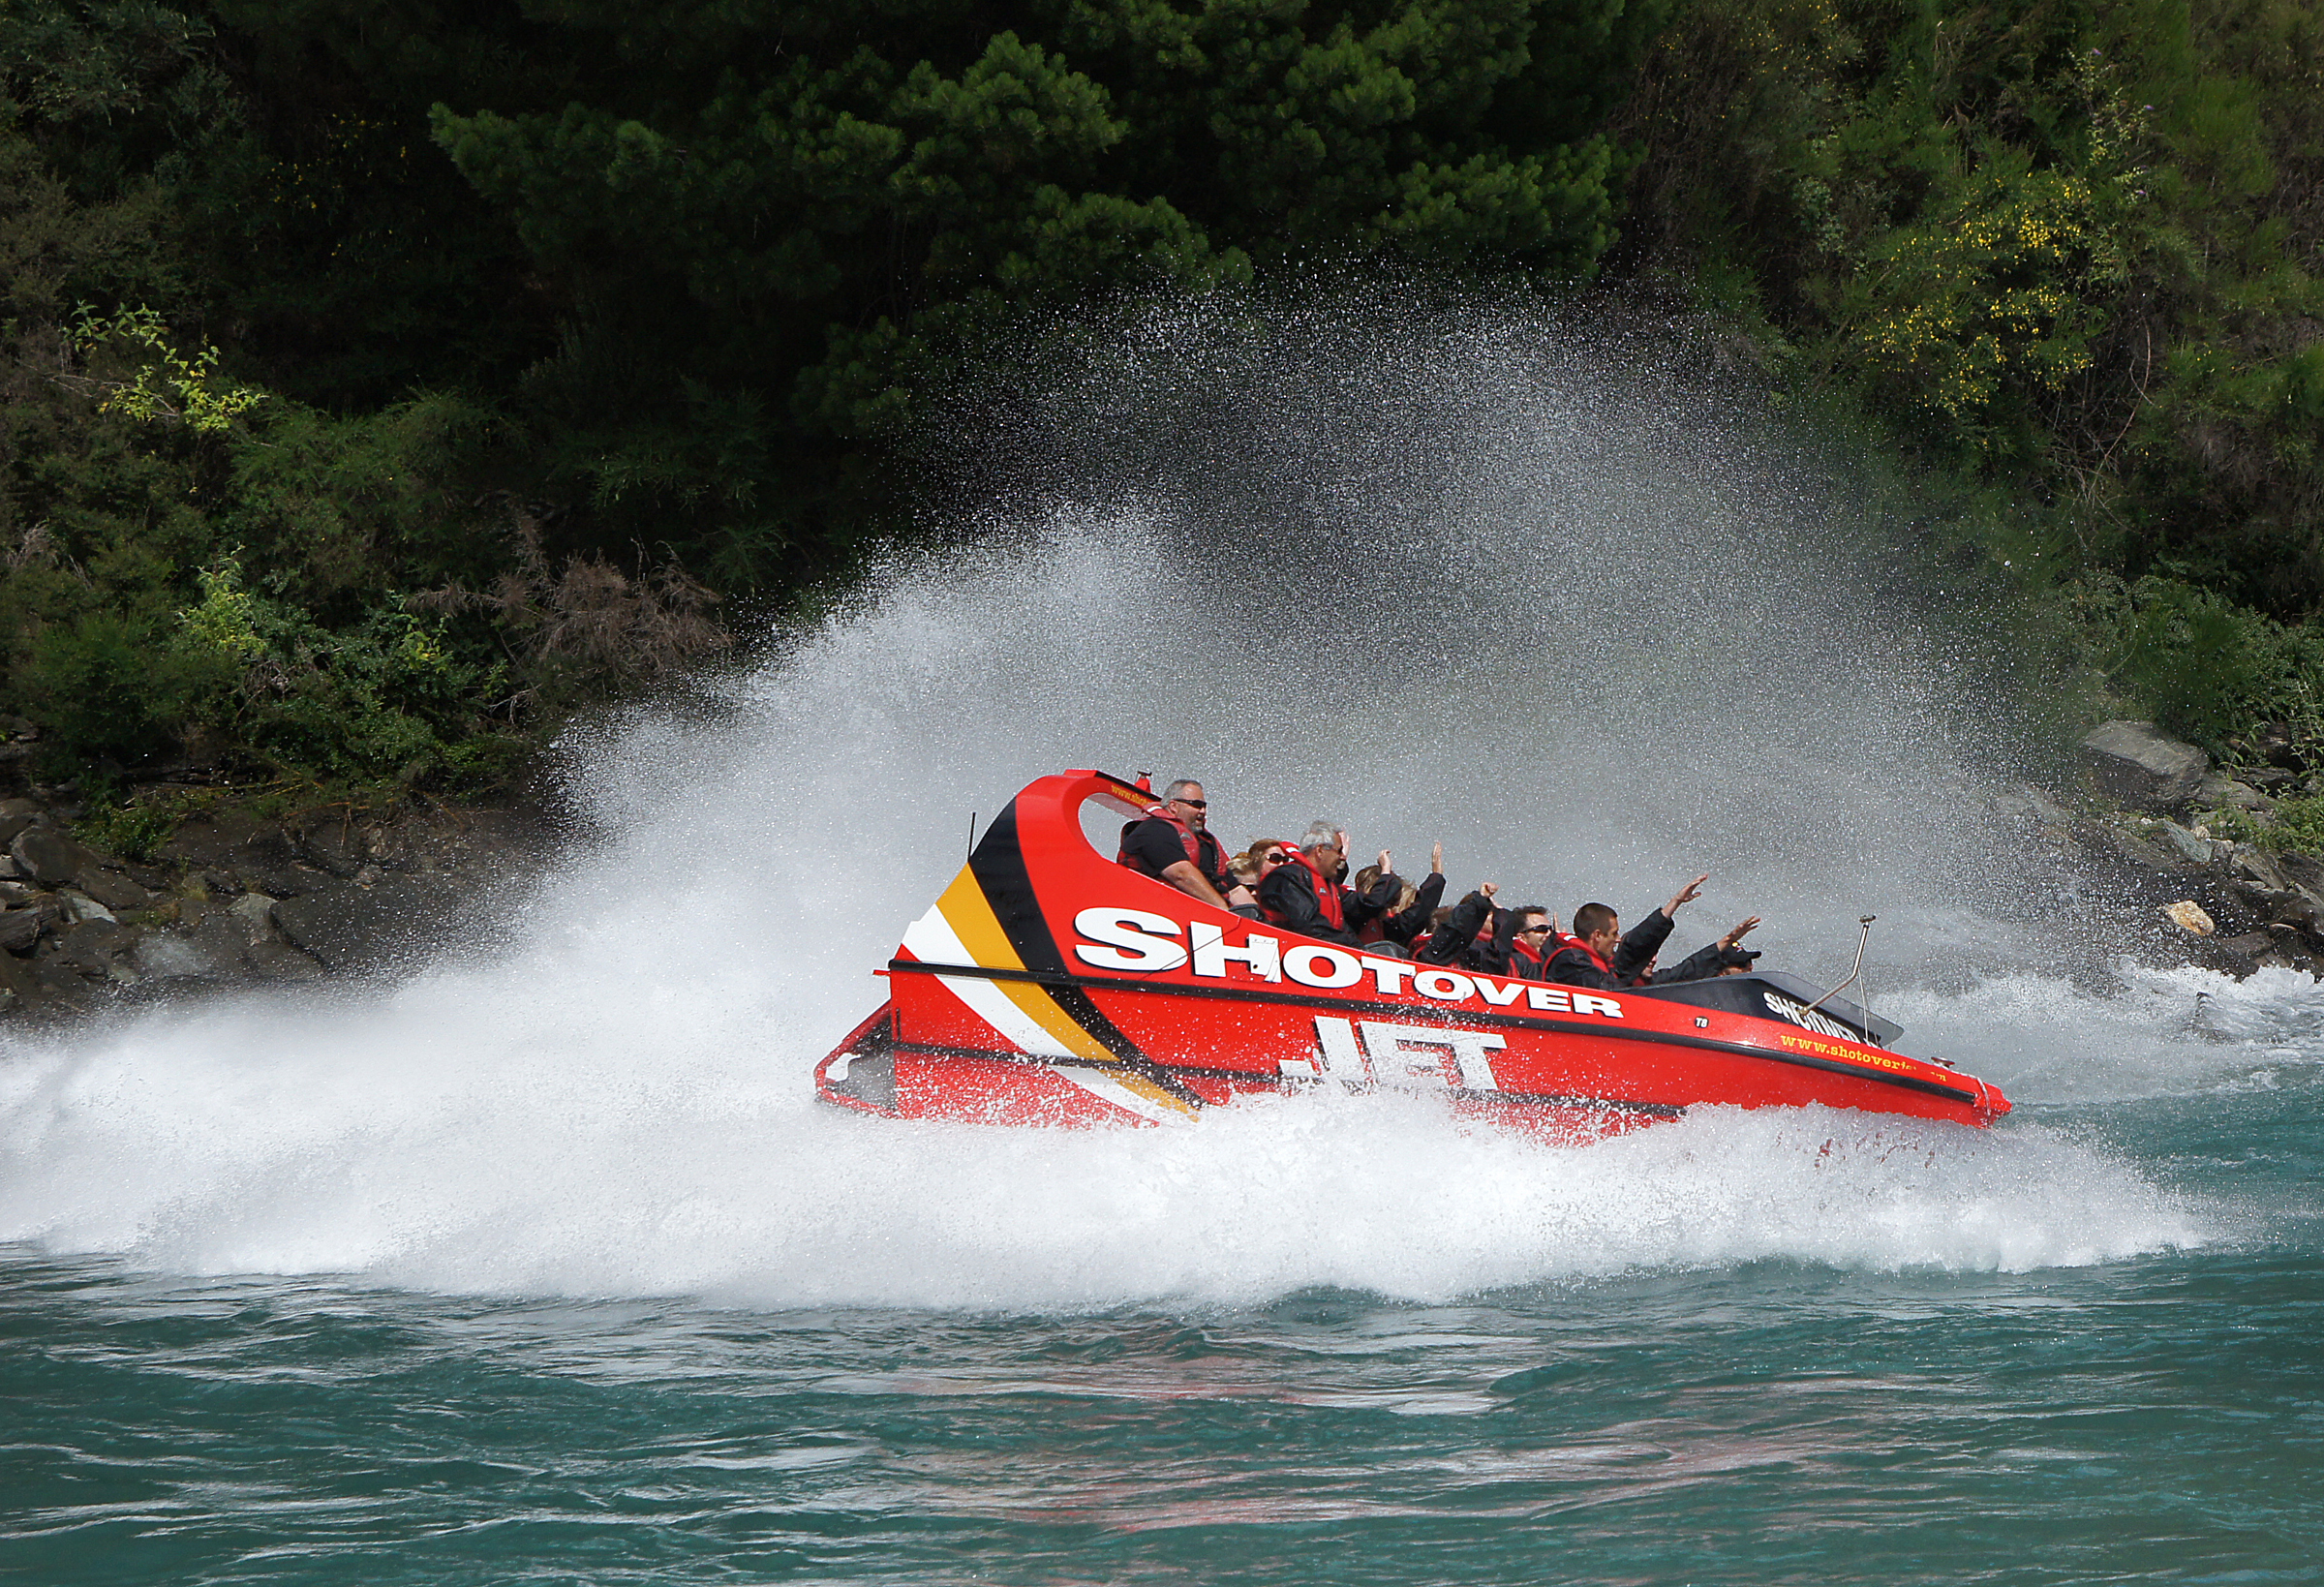
boat, recreation, red, vehicle, splash, rapid, extreme sport, publicdomain, sports, boating, newzealand, otago, queenstown, shotoverriver, watercraft, thrillingride, hamiltonjetboat, motorsport, water sport, jet ski, outdoor recreation, powerboating, personal water craft